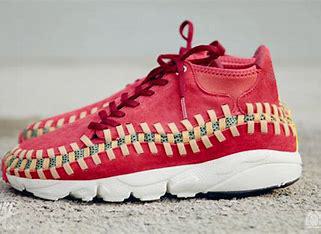
Brand: Nike
Model: Air Footscape Woven Chukka